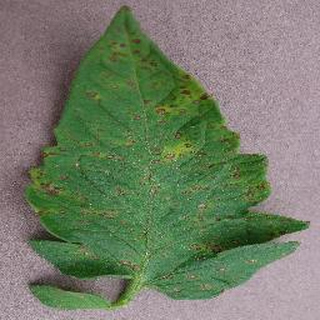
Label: tomato_septoria_leaf_spot